Werner Pochath

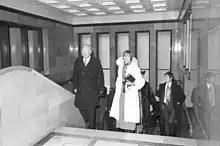
Curd Jürgens with Gila von Weitershausen and Werner Pochath (on the far right) leaving the Metro-Kino in 1970

Werner Pochath (29 September 1939 – 18 April 1993) was an Austrian film actor. He worked in Germany, Italy and the United States, and then in the 1980s he began a second career as a Hollywood agent.